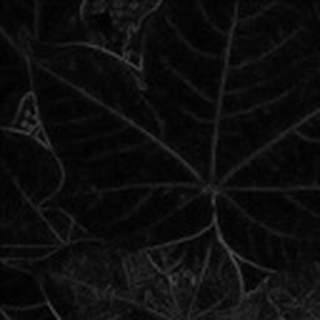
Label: healthy_cotton